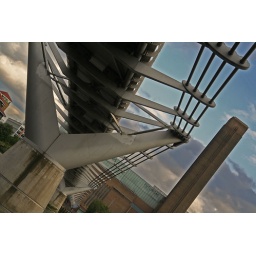
Picture is of Millennium Bridge - walking bridge that crosses the Thames River in London. Building in the background is the Tate Modern